Alexandre, vicomte Digeon

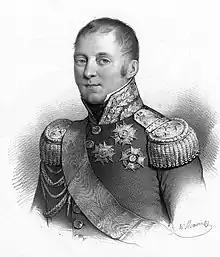

Alexandre Elisabeth Michel, vicomte Digeon (27 June 1771 – 2 August 1826) fought in the French Revolutionary Wars in the cavalry. He became a general officer during the Napoleonic Wars, fighting in a number of important battles. After 1814, he gave his loyalty to the Bourbon Restoration and briefly served as Minister of War.